Teodoro Duclère

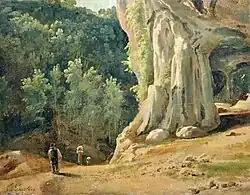
The Cave of the Cumaean Sibyl

His father, Jacques-François Théodore Duclère, born around 1788, was from Seine-et-Marne, France, and came to Italy during the Napoleonic Wars. He met and married Teodoro's future mother, Costanza Lepori, in Rome and they settled in Naples, where he took a job as a customs officer.